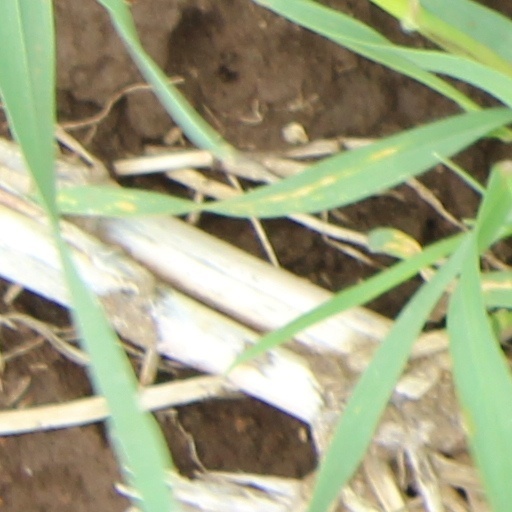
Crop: wheat